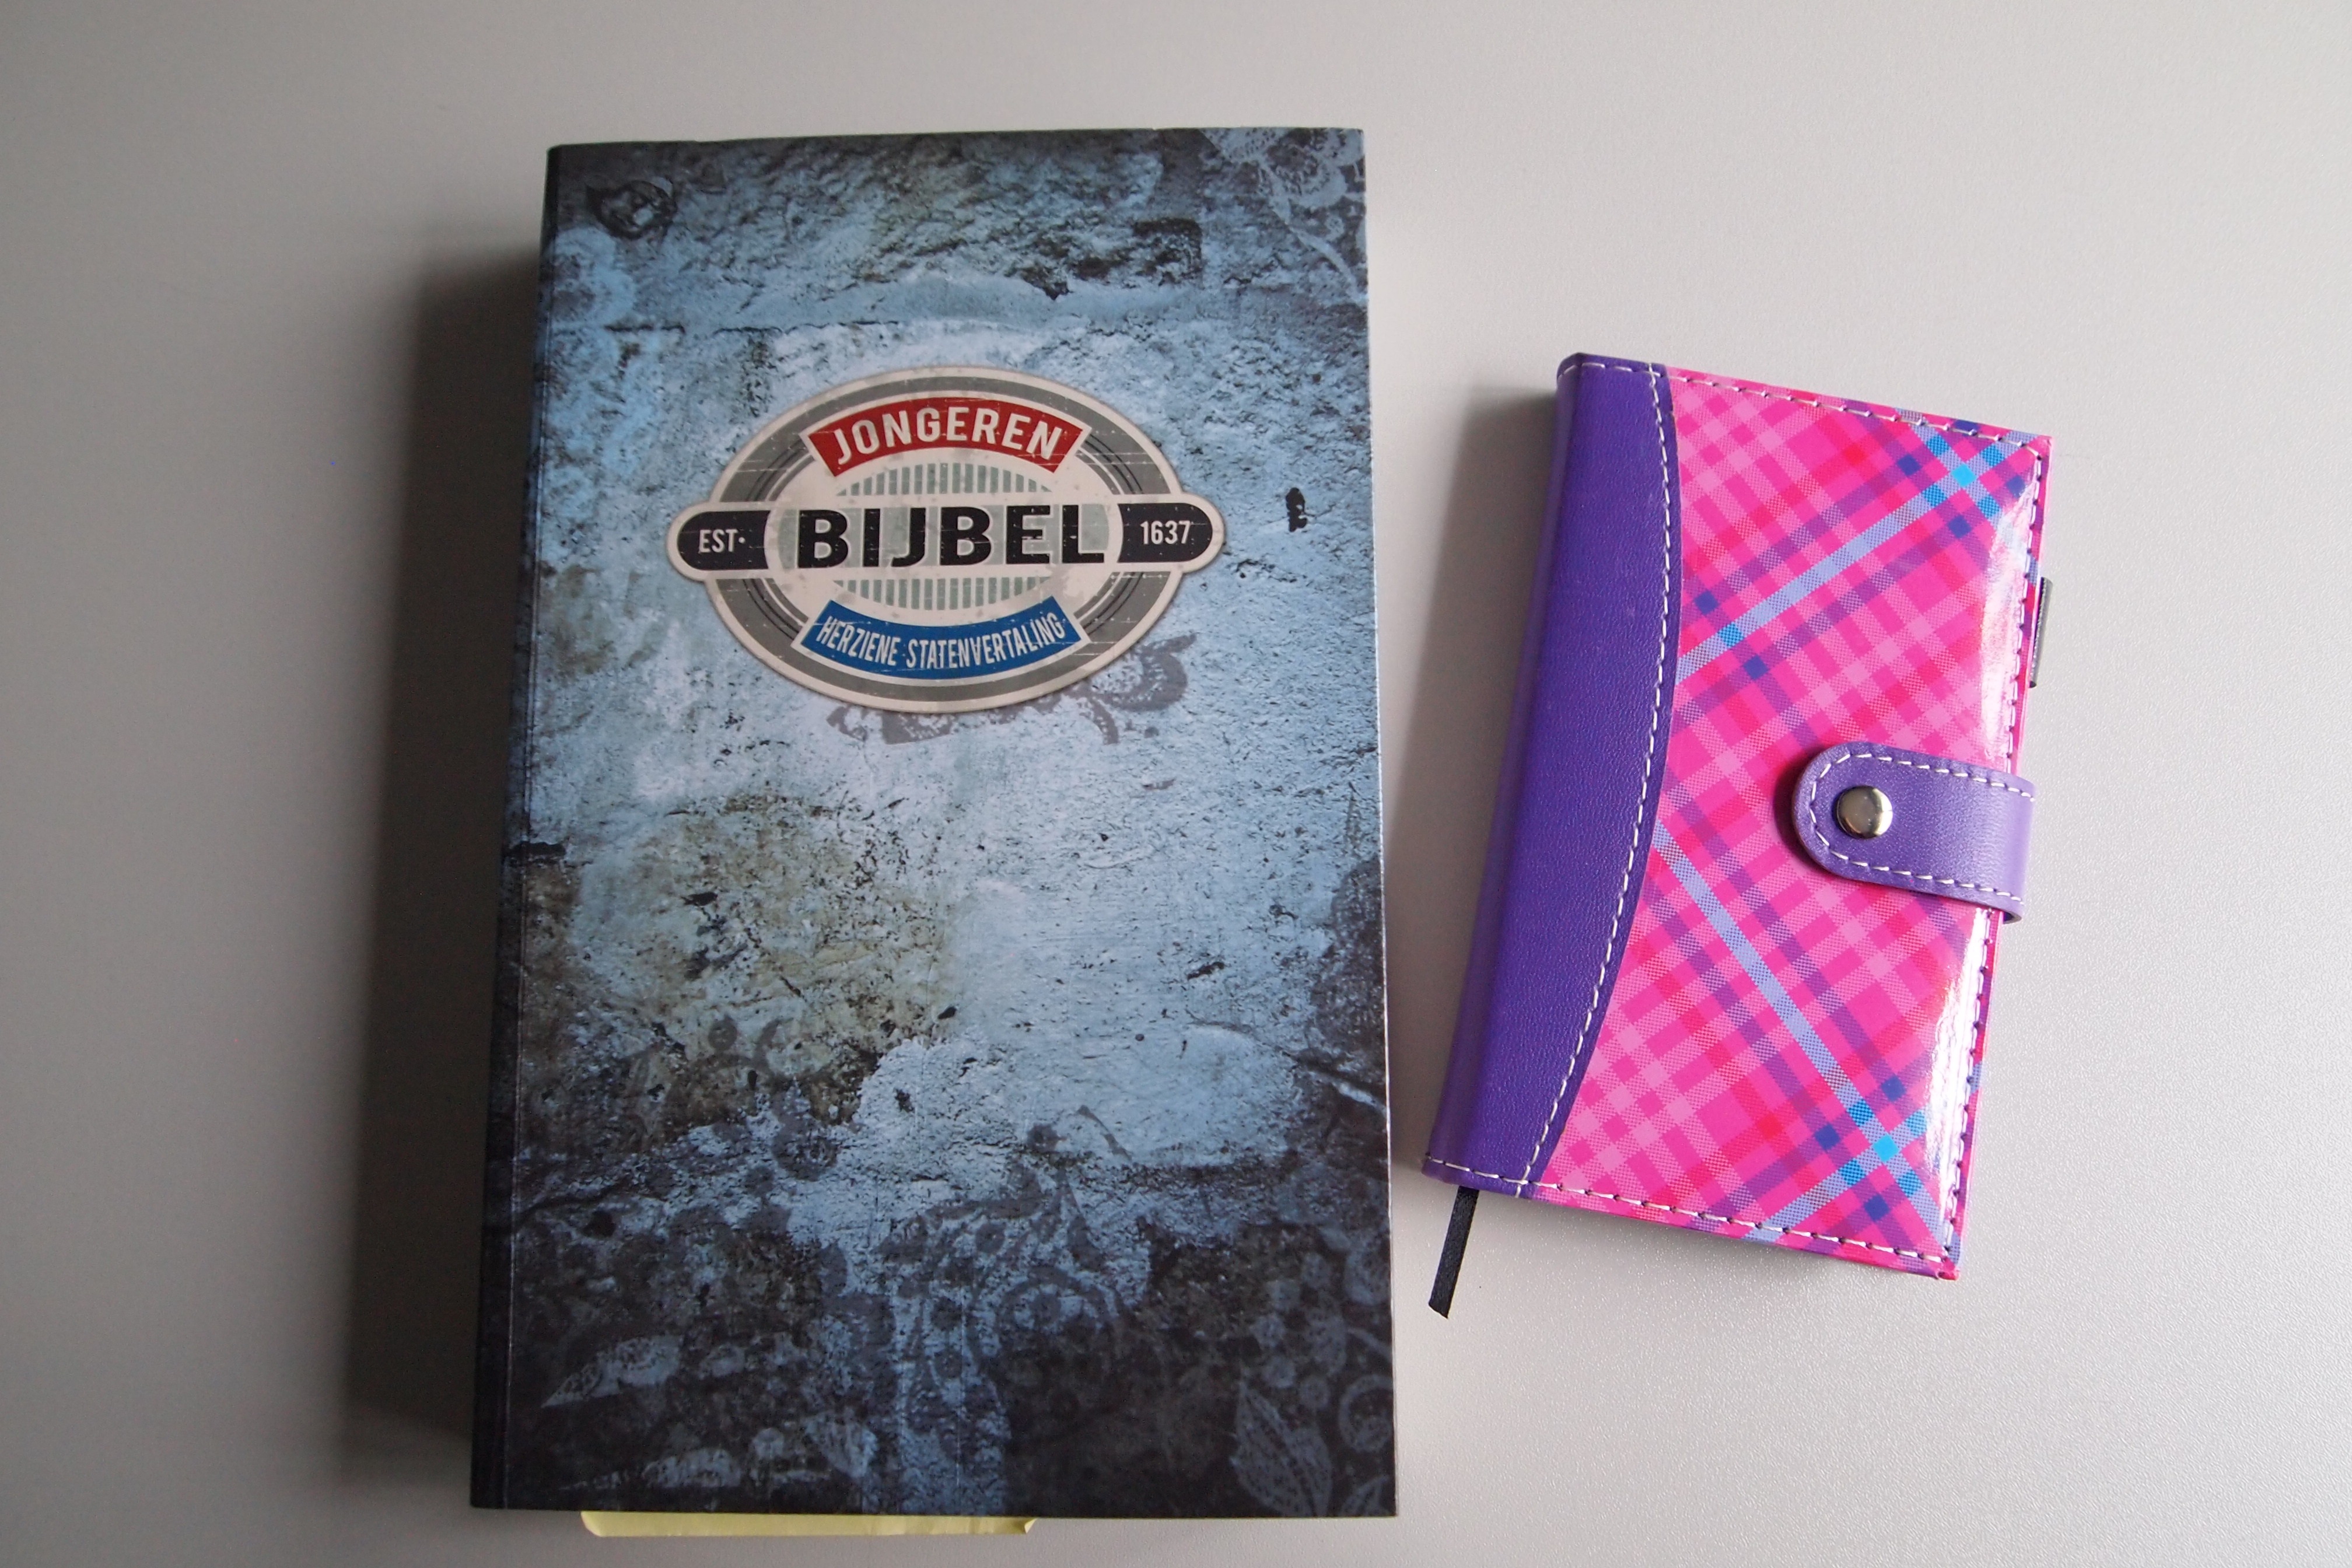
notebook, read, advertising, pattern, christian, bible, brand, art, study, design, dutch